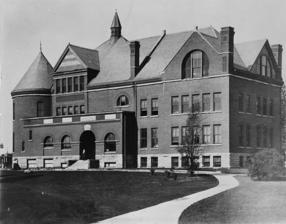
Building: Morrill Hall (Iowa State University)
Country: United States of America
Year built: 1891
United States historic place Morrill Hall U.S. National Register of Historic Places HABS photo Show map of Iowa Show map of the United States Location Morrill Rd., facing E toward central campus, Iowa St. University, Ames, Iowa Coordinates 42°1′38″N 93°38′52″W / 42.02722°N 93.64778°W / 42.02722; -93.64778 Area less than one acre Built 1891 Built by King, O.J. Architect Josselyn & Taylor Architectural style Romanesque NRHP reference No. 96000700 Added to NRHP June 28, 1996 Morrill Hall , on the campus of Iowa State University , is a historic building that now houses the Christian Petersen Art Museum . It was named for Justin Smith Morrill , who created the Morrill Land-Grant Colleges Act .  Construction was completed in 1891 with less than $30,000.  Morrill Hall was originally constructed to fill the capacity of a library, museum, and chapel.  These original uses are engraved in the exterior stonework on the east side. Morrill Hall in 2008 It was vacated starting in 1996 when it was determined unsafe.  Also in 1996, Morrill Hall was listed on the National Register of Historic Places .  In 2005, $9 million was raised to renovate the building and convert it into a museum.  Morrill Hall has reopened as of March 2007, including the new Christian Petersen Art Museum. The building has 27,172 square feet. Chimneys at the four corners are designed to provide draft for natural ventilation, unlike most chimneys (which exhaust products of burning). See also Campus of Iowa State University#Current buildings Morrill Hall , Cornell University Morrill Hall , University of Nevada, Reno References